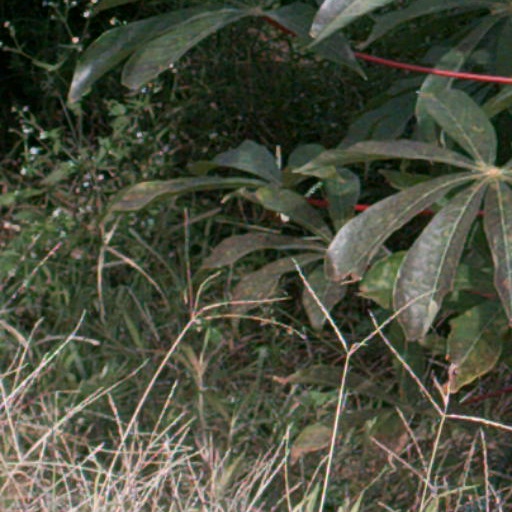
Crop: cassava